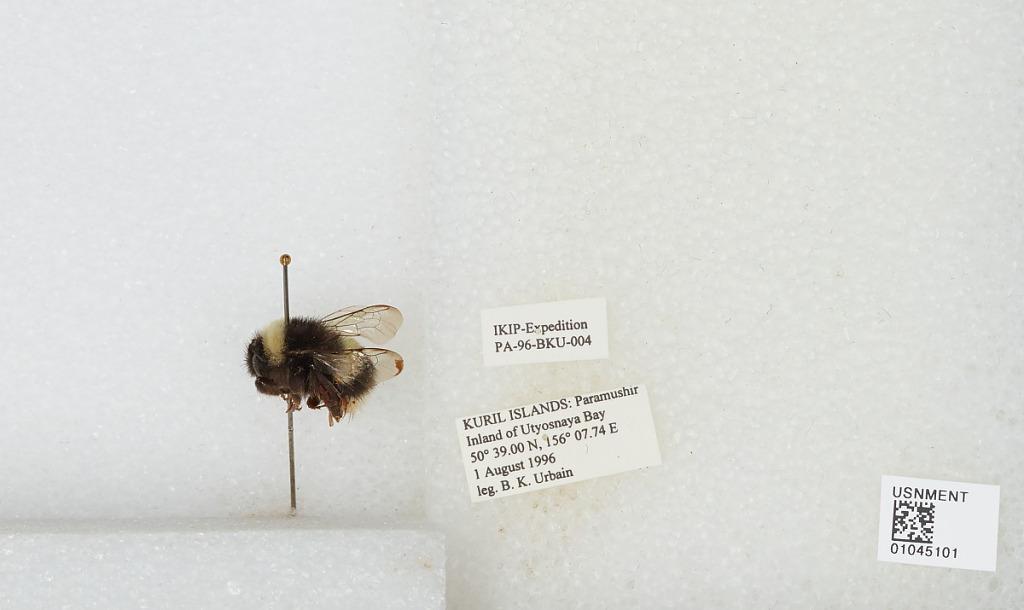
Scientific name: Bombus sp.
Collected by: B. Urbain
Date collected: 1996-8-1
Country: Russia
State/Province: Sakhalin
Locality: Kuril Islands, Paramushir Island, inland of Utyosnaya Bay
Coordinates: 50.65, 156.129